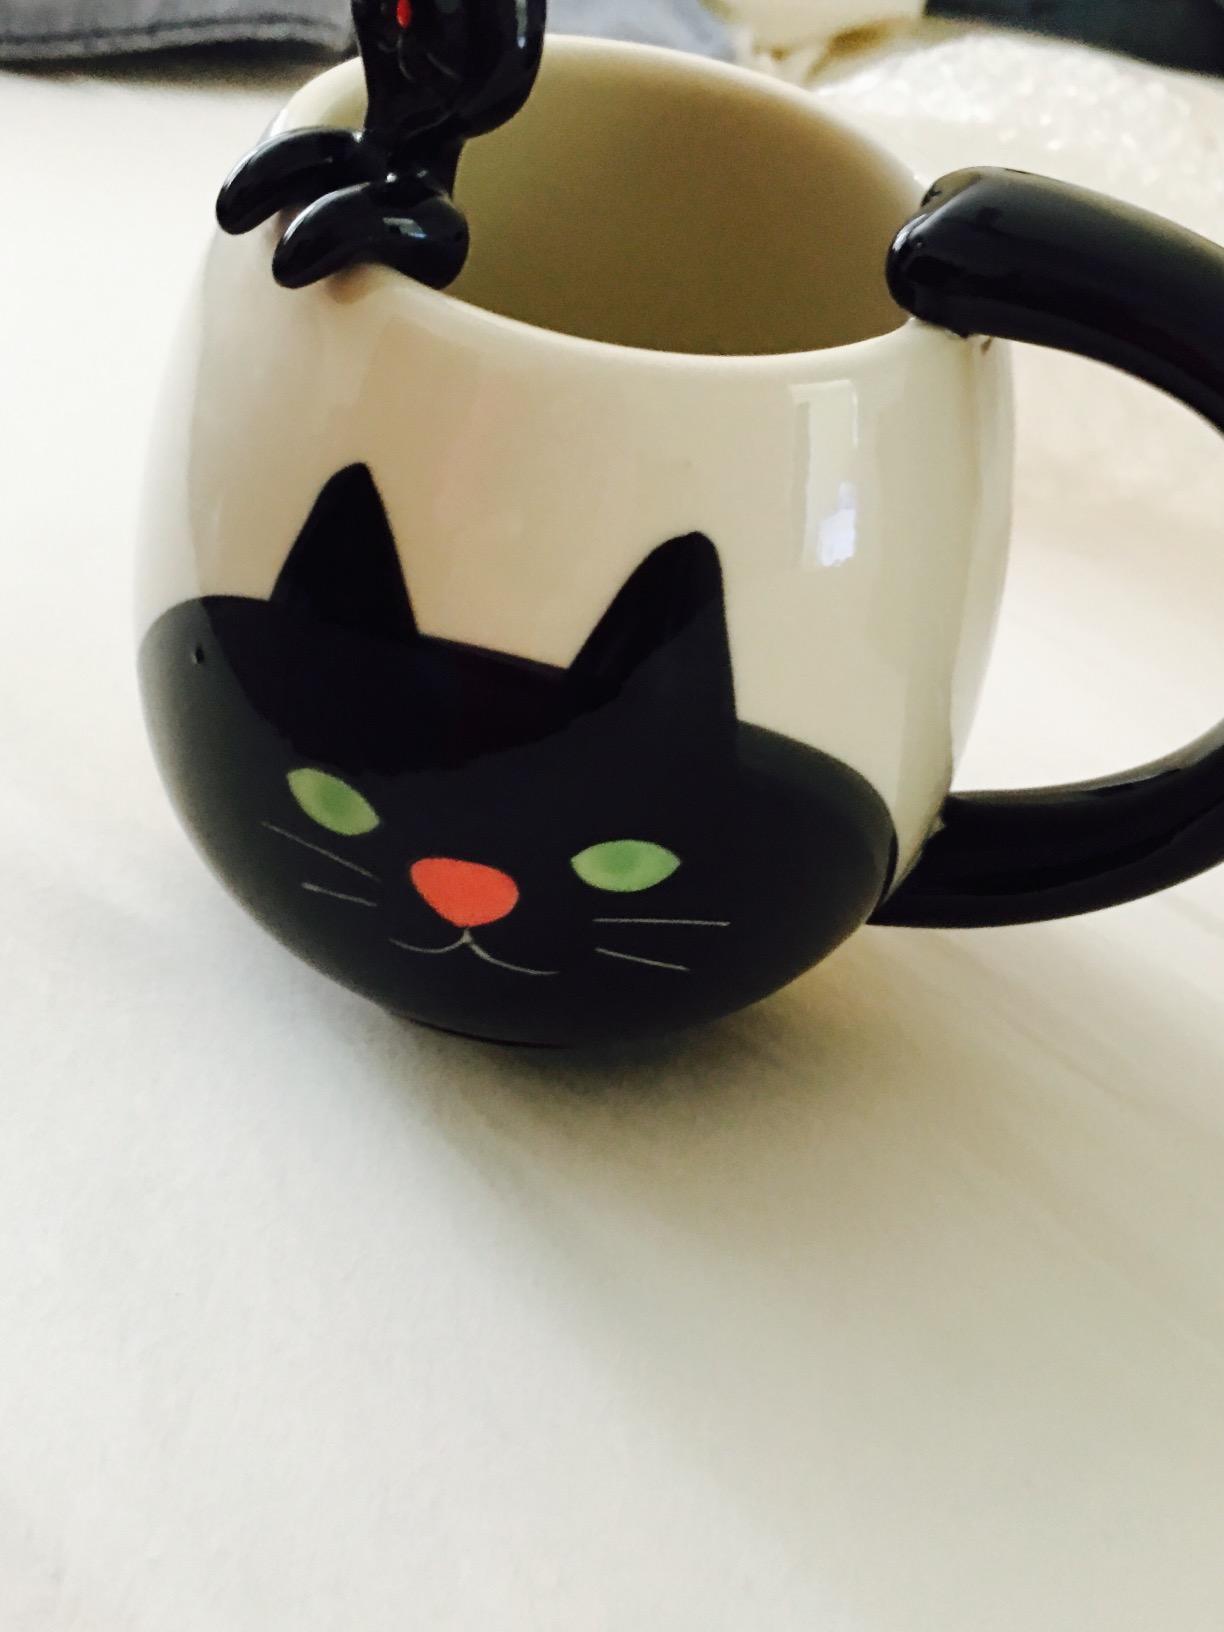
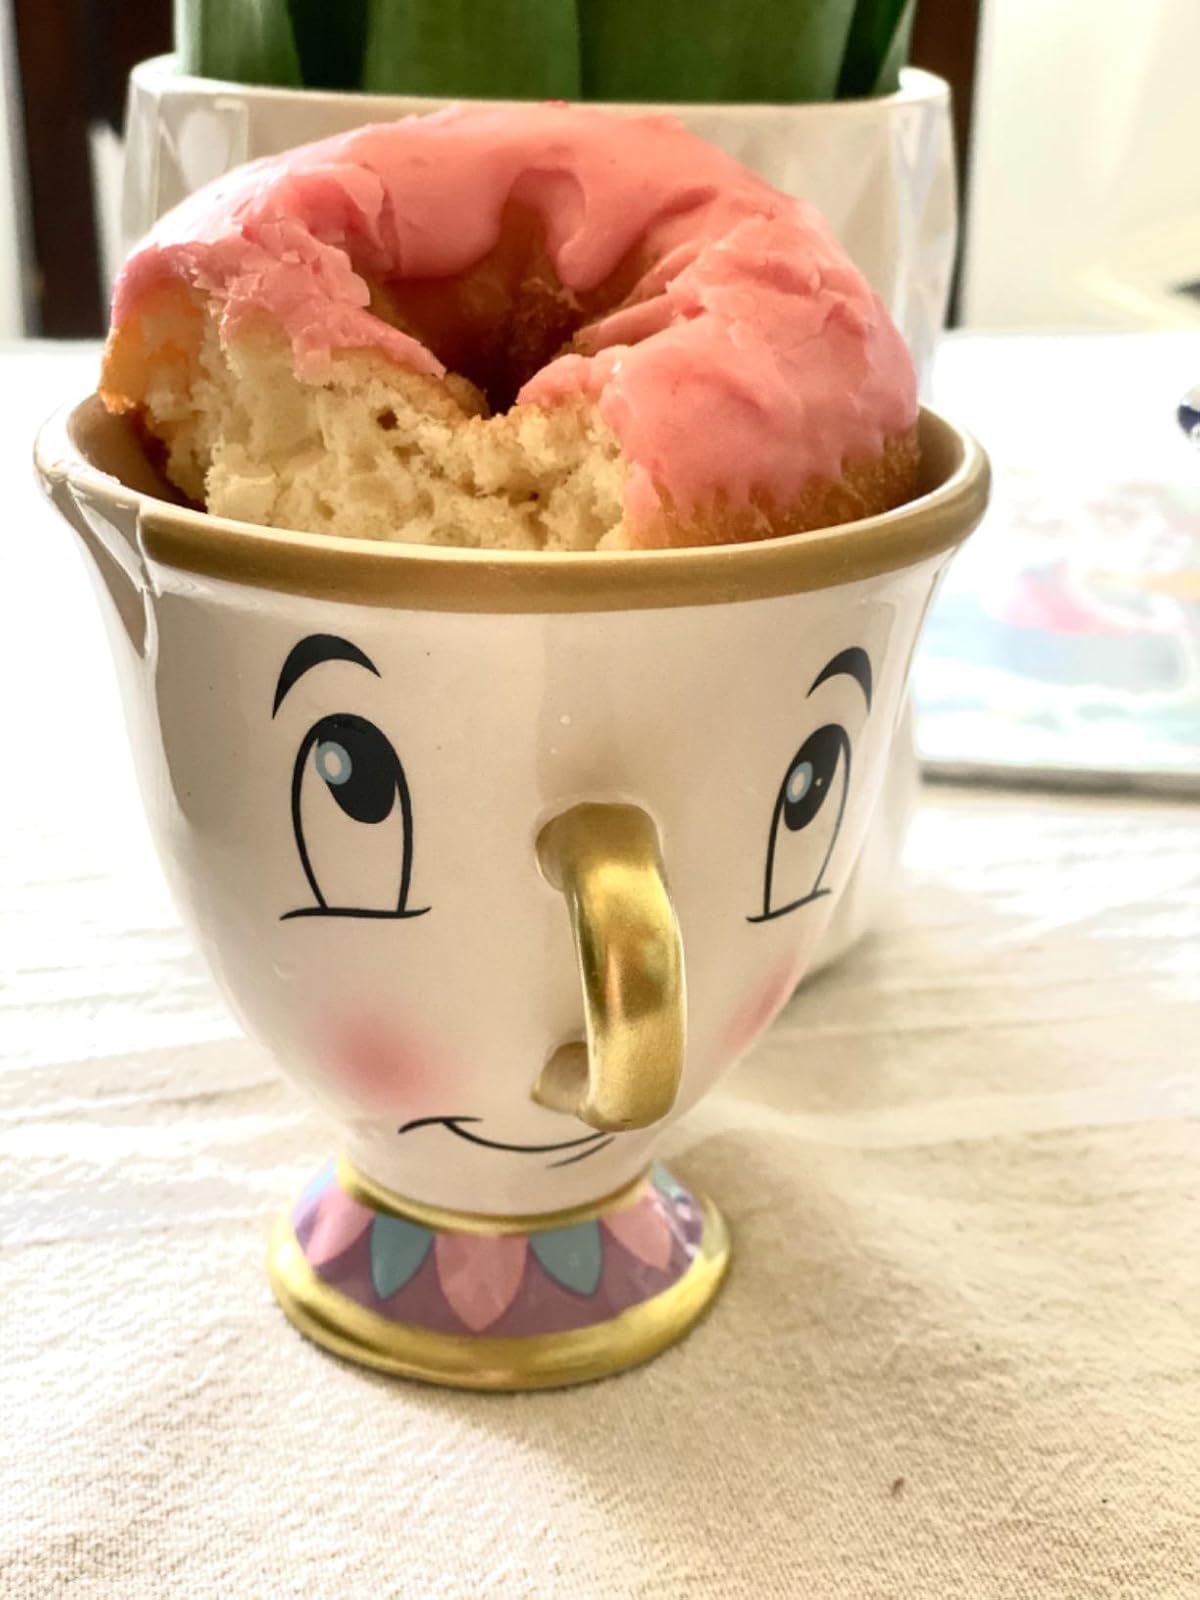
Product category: items_mug
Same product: no